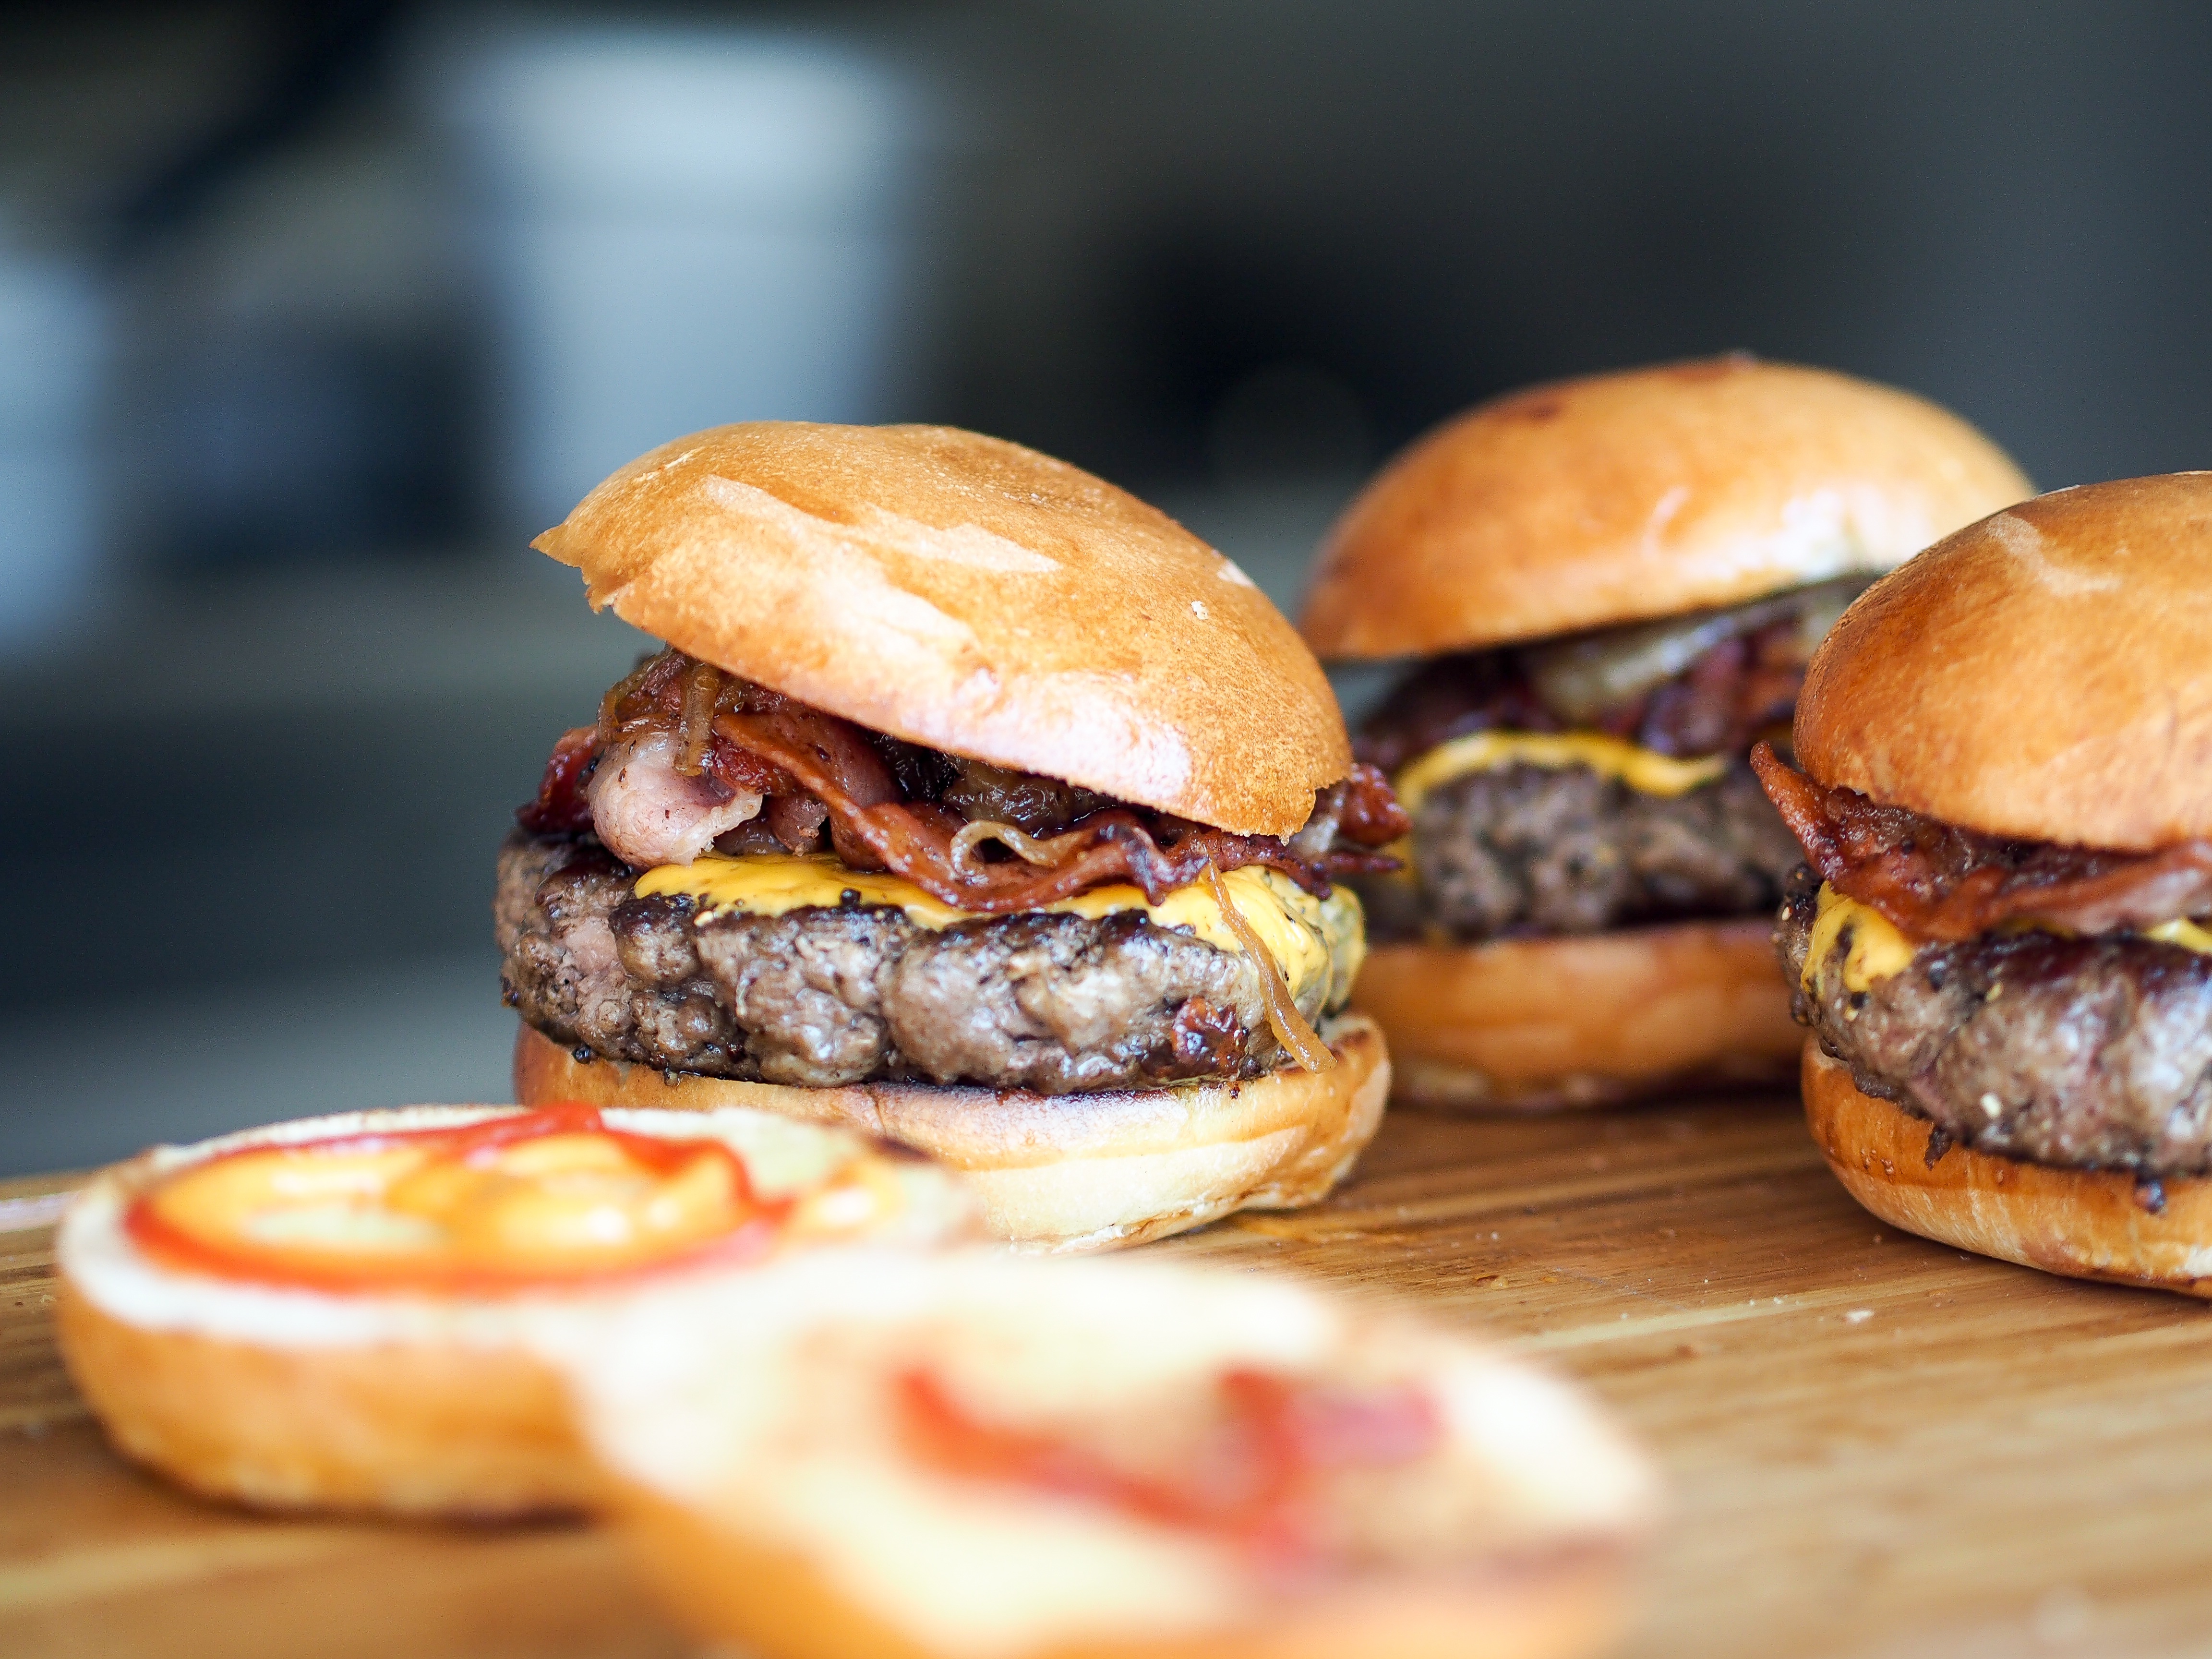
dish, meal, food, produce, breakfast, fast food, meat, lunch, pork, cuisine, delicious, hamburger, sandwich, cheeseburger, tasty, deli, yummy, foodporn, slider, burgers, unhealthy, veggie burger, breakfast sandwich, sloppy joe, pulled pork, hamburgers